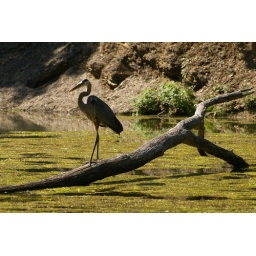
great blue heron striking a pose in the cleveland metroparks rocky river reservation.